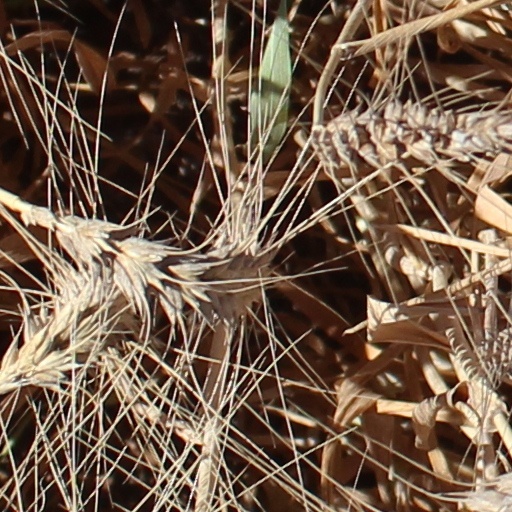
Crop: wheat